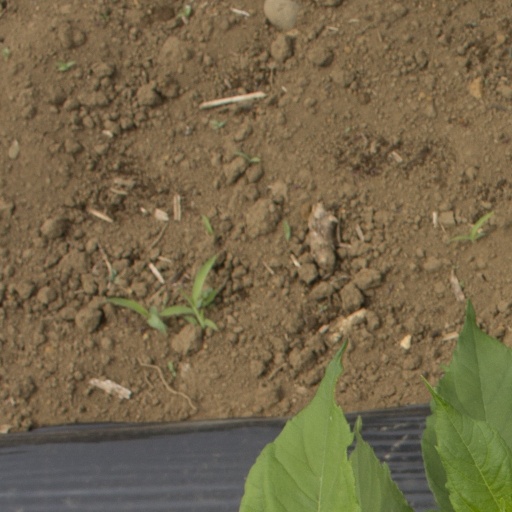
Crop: Jerusalem artichoke